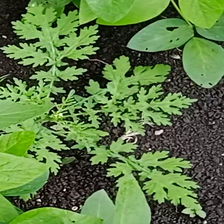
Weed species: Gajar_gavat_(Parthenium hysterophorus)